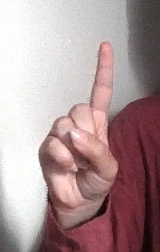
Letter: bb